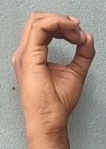
ASL sign: O